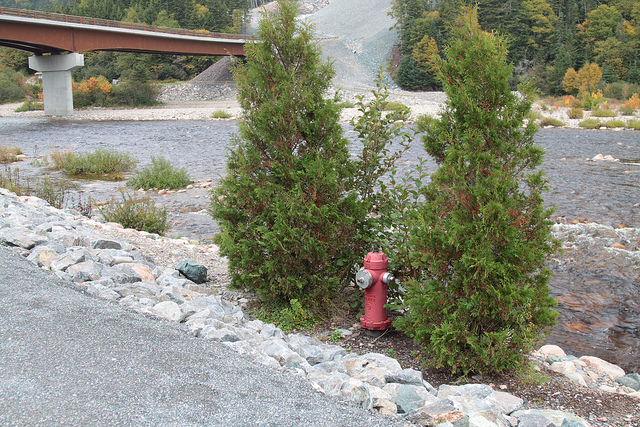
user: Given an image and a question. Answer the question in a short answer. Question: What kind of tree is this? Short Answer:
assistant: fir